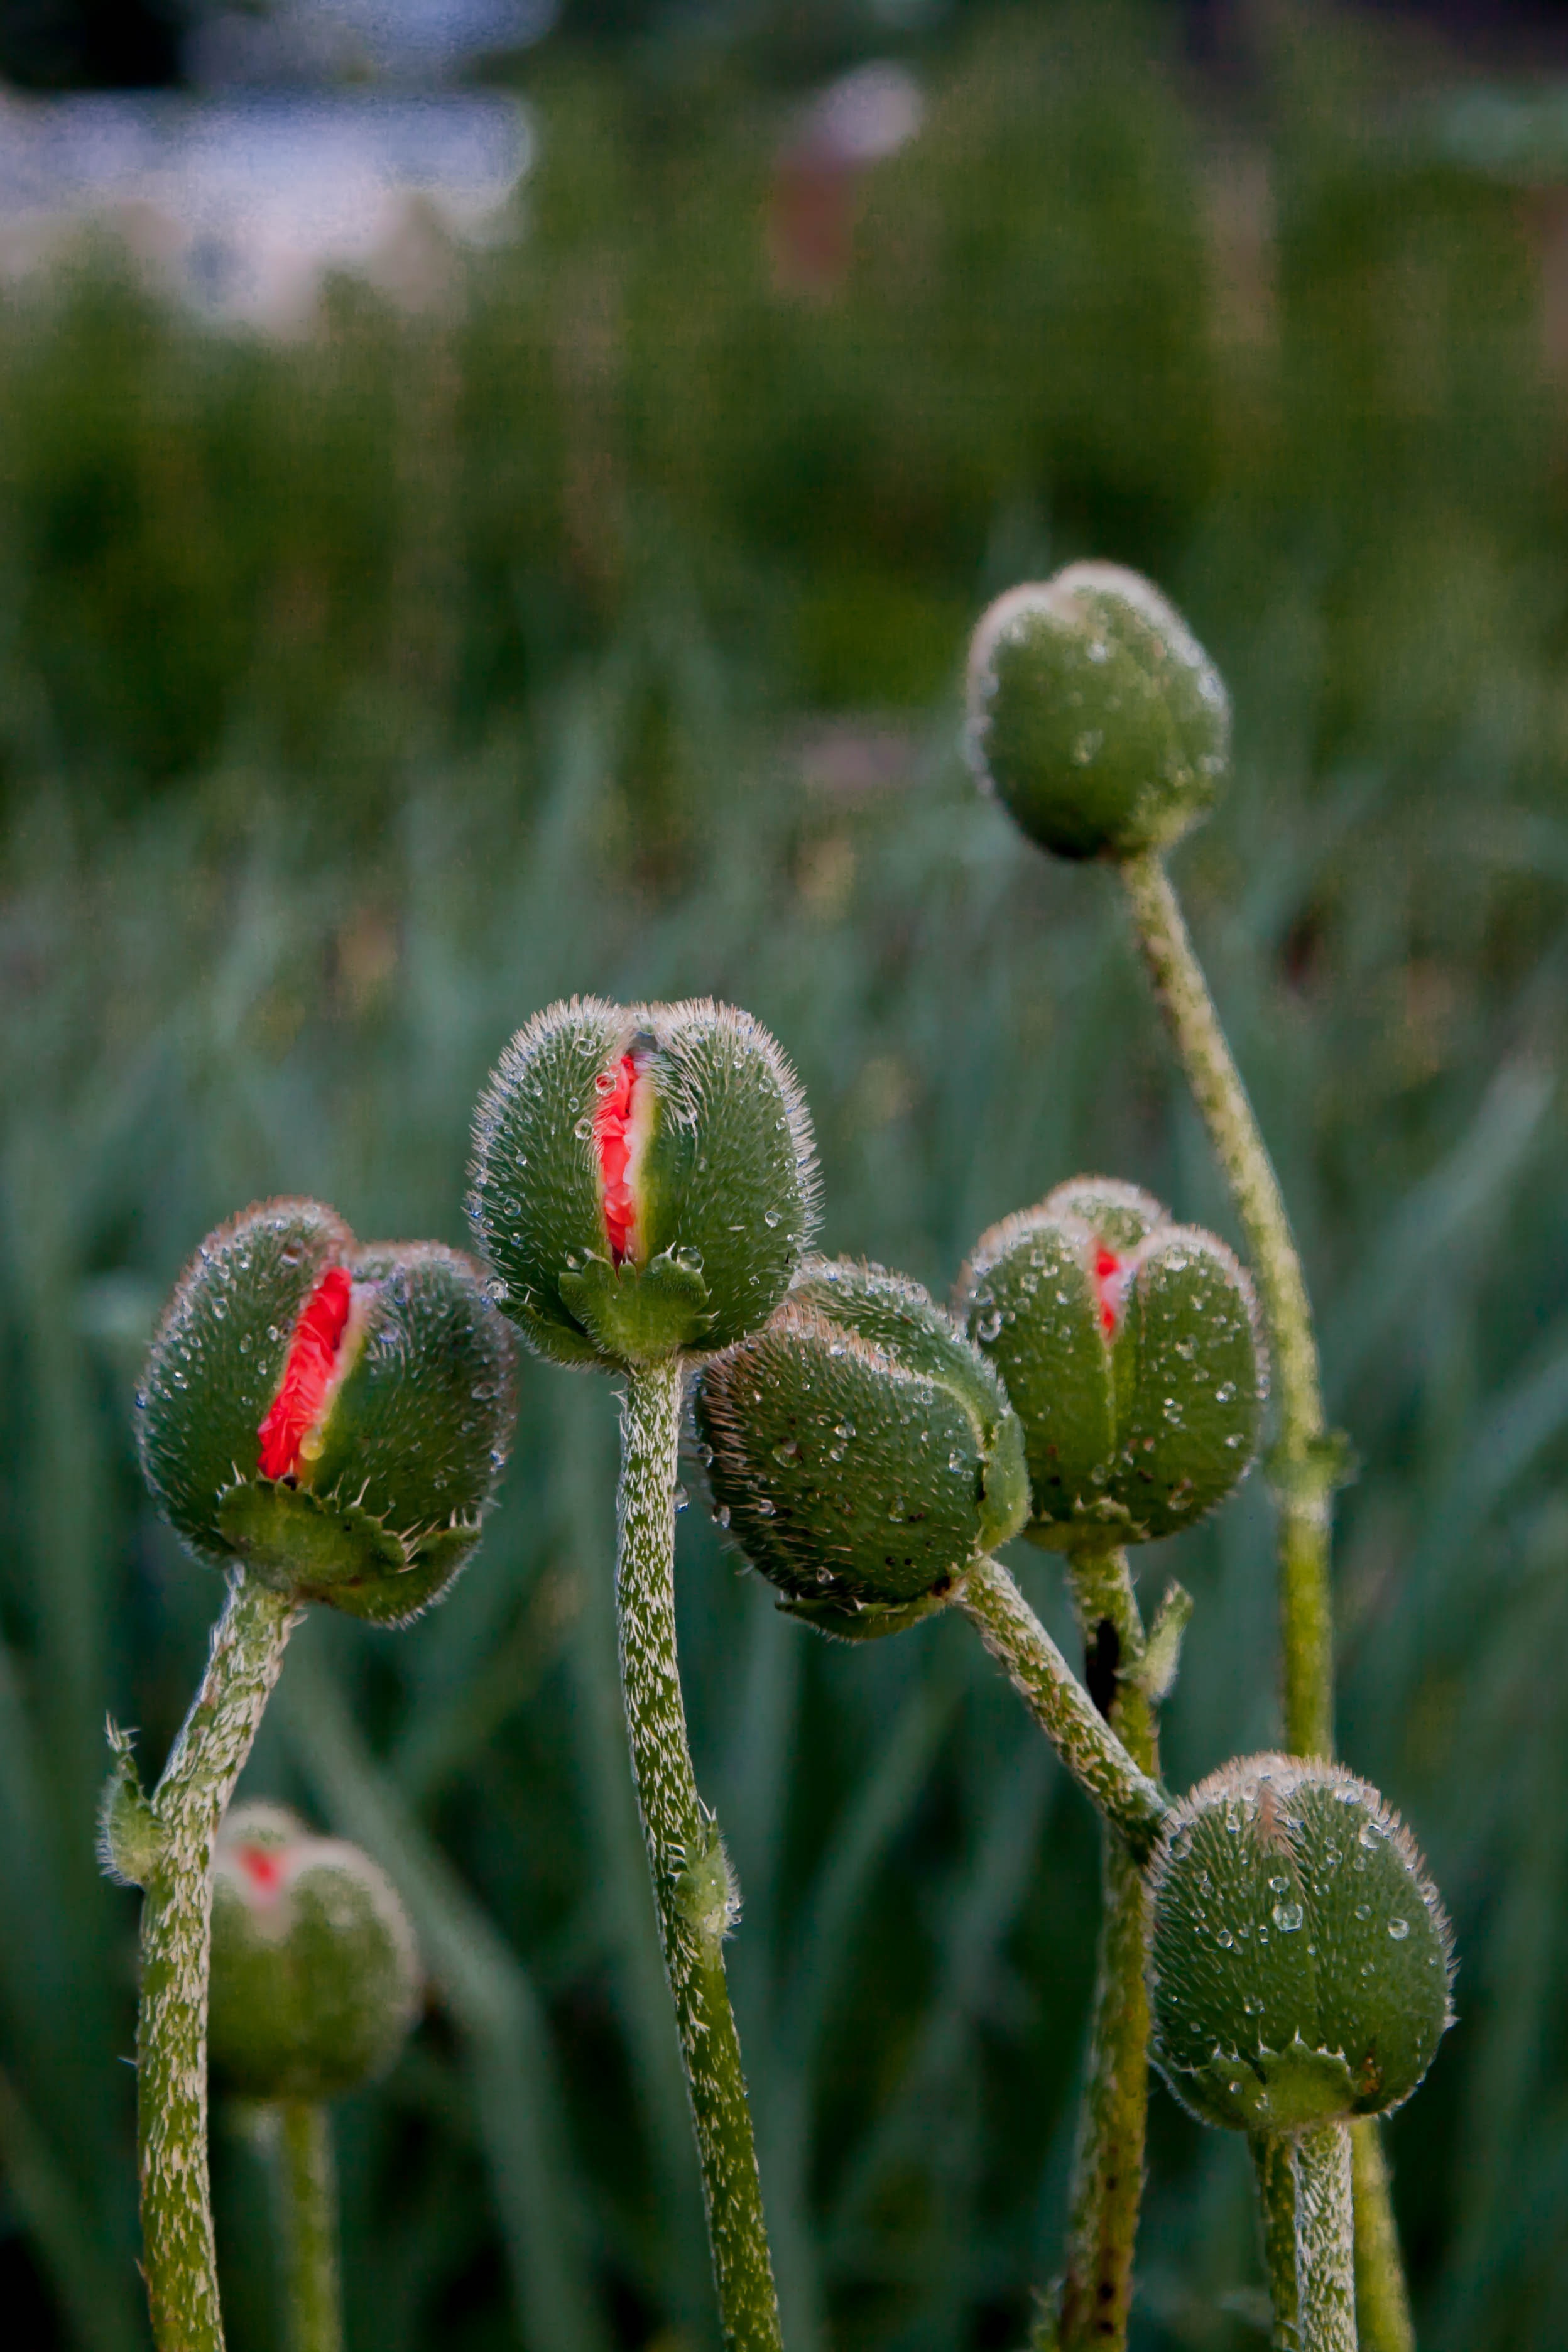
nature, plant, flower, green, produce, botany, flora, wildflower, close up, beautiful, bud, mack, macro photography, summer flowers, flowering plant, daisy family, poppy bud, plant stem, land plant, thorns spines and prickles